Islay single malts

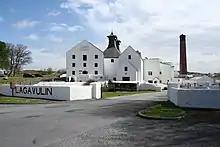
The Lagavulin distillery (2015)

The whiskies of the distilleries along the southeastern coast of the island, Laphroaig, Lagavulin, and Ardbeg, have a smoky character derived from peat, considered a central characteristic of the Islay malts, and ascribed both to the water from which the whisky is made and to the peating levels of the barley. Many describe this as a "medicinal" flavour. They also possess notes of iodine, seaweed and salt. Caol Ila, on the northern side of the island, across from Jura, also produces a strongly peated whisky. Trees, other than plantations, on these islands are scattered and the peat is free of rotting wood. (Normal peat bogs are invaded by trees and periodic fires kill the encroaching tree line.) Islay peat is reputedly the best flavoured for scotch production.